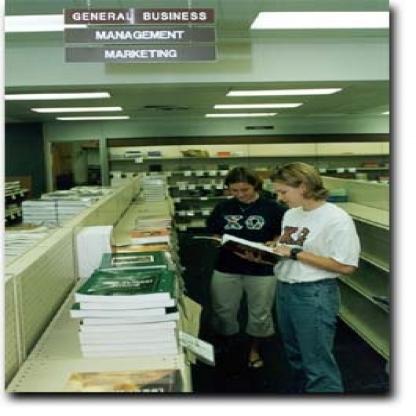
Scene: Indoor